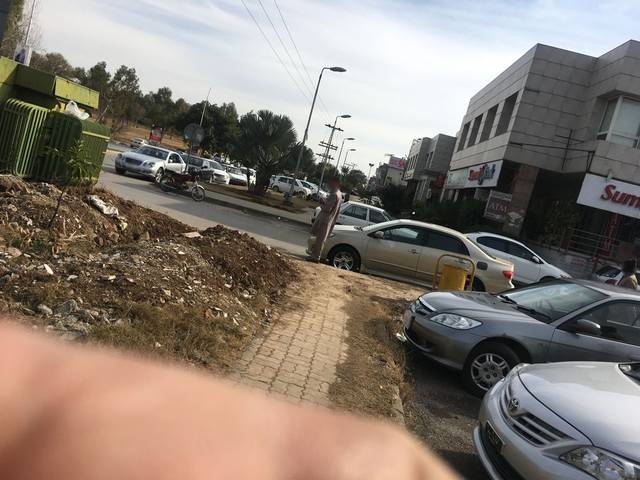
Region: Pakistan
Coordinates: 33.698, 73.012